Yegor Shamov

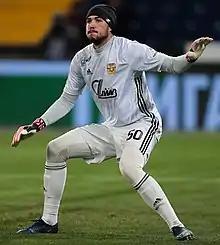
Shamov with Arsenal Tula in 2019

Yegor Valentinovich Shamov (born 2 June 1994) is a Russian football goalkeeper who plays for Yenisey Krasnoyarsk.